Mediterranean region, Turkey

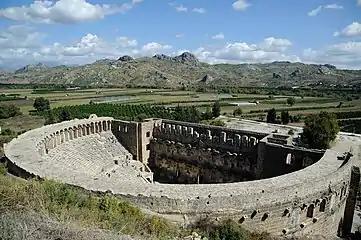
Opening ceremony of International Antalya Golden Orange Film Festival is made in Aspendos.

The Mediterranean Region is a geographical region of Turkey. The largest city in the region is Antalya. Other big cities are Adana, Mersin, Isparta, Antakya and Kahramanmaraş.